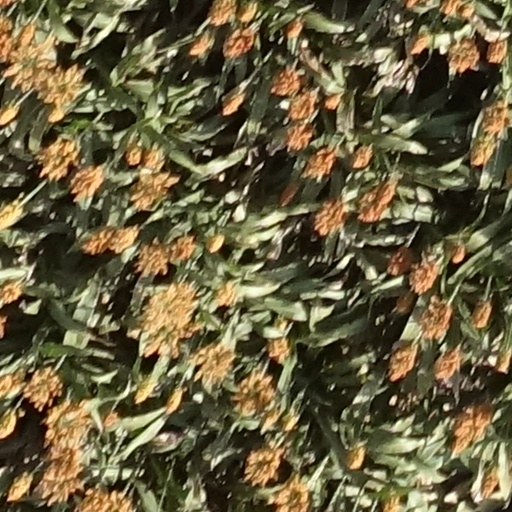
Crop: sorghum